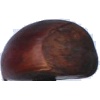
Label: chestnut